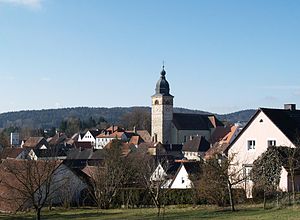
Lauterhofen / Geografi
Lauterhofen
Lauterhofen er en købstad i Landkreis Neumarkt in der Oberpfalz i Oberpfalz i den tyske delstat Bayern.